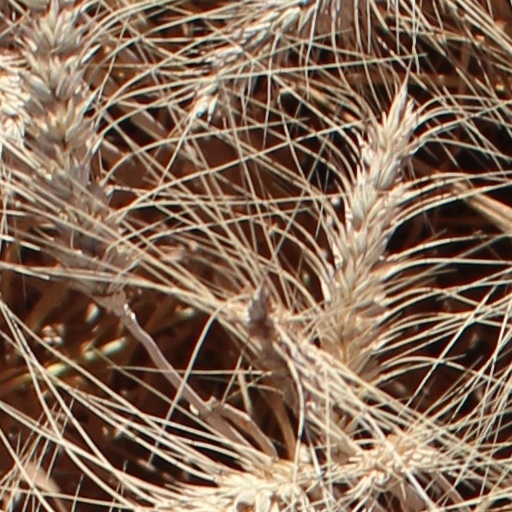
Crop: wheat